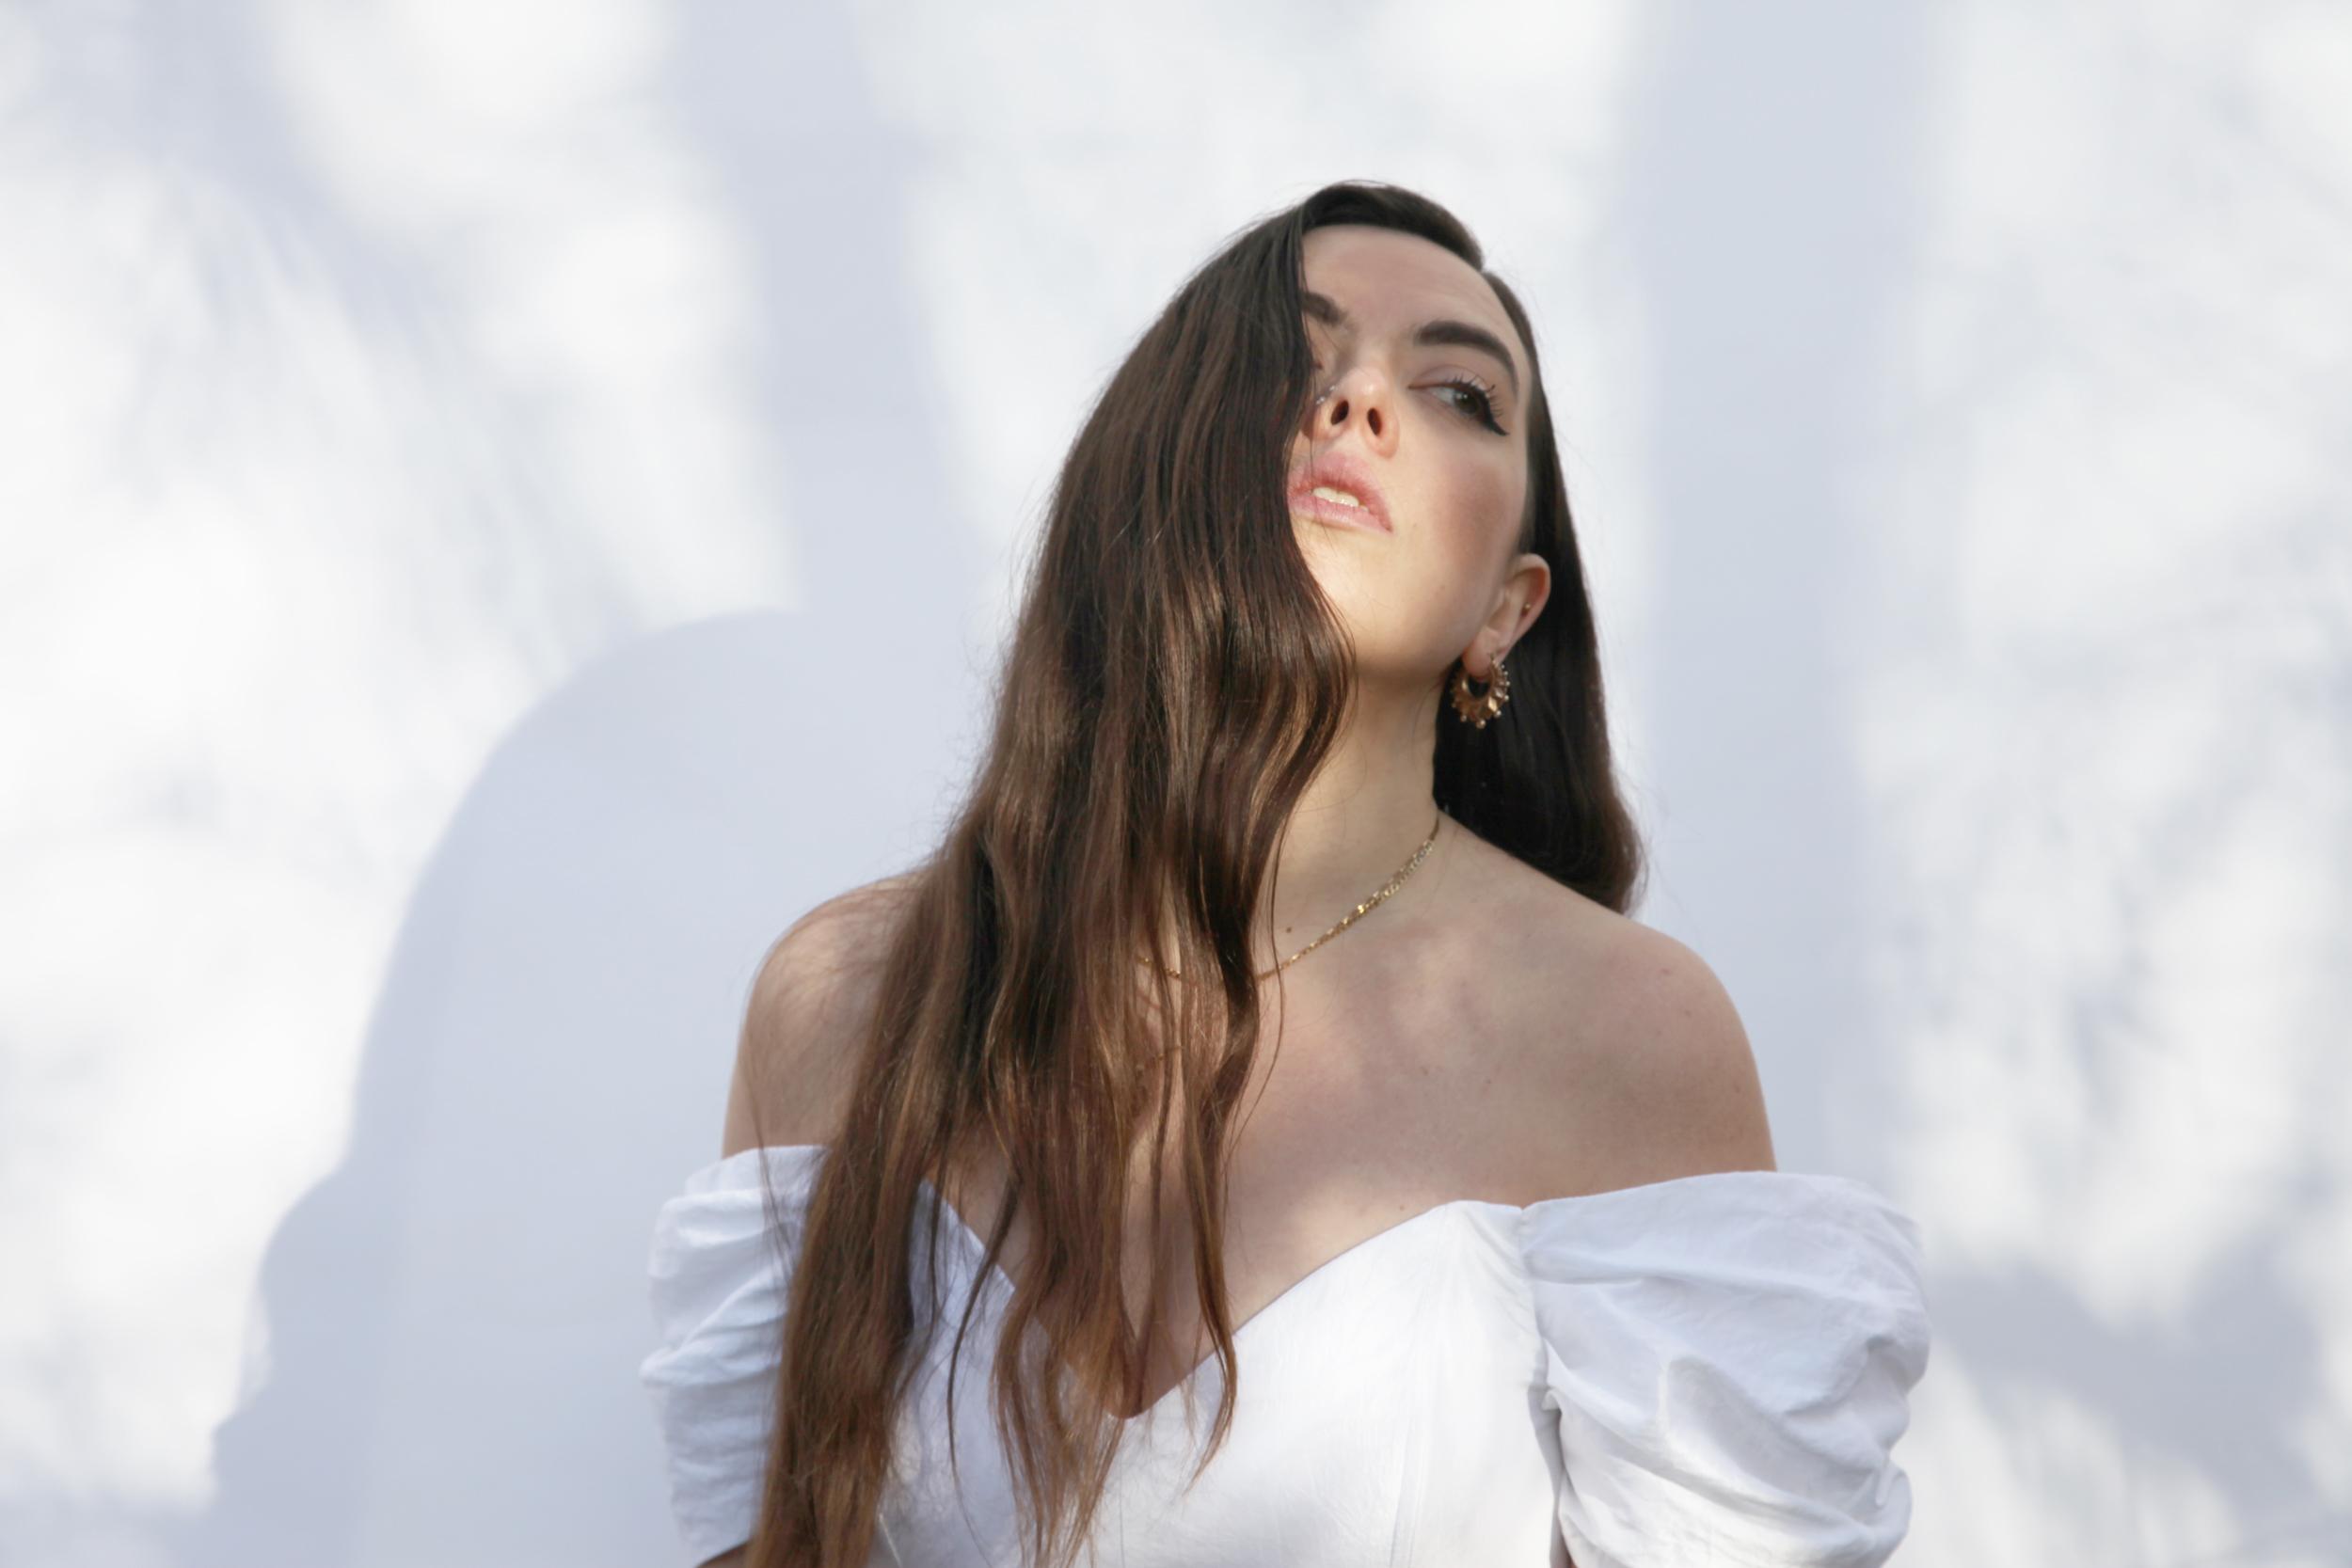
Gender: women